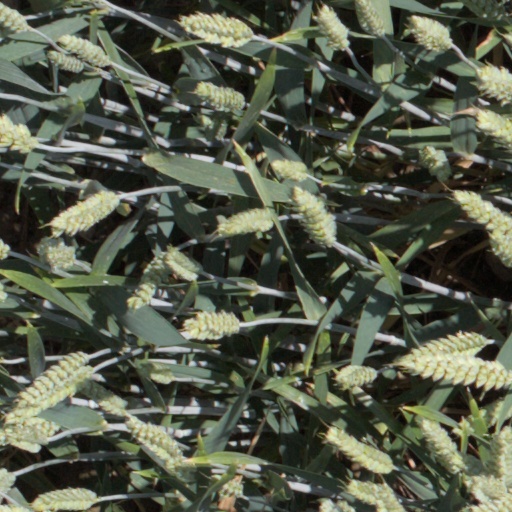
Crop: wheat